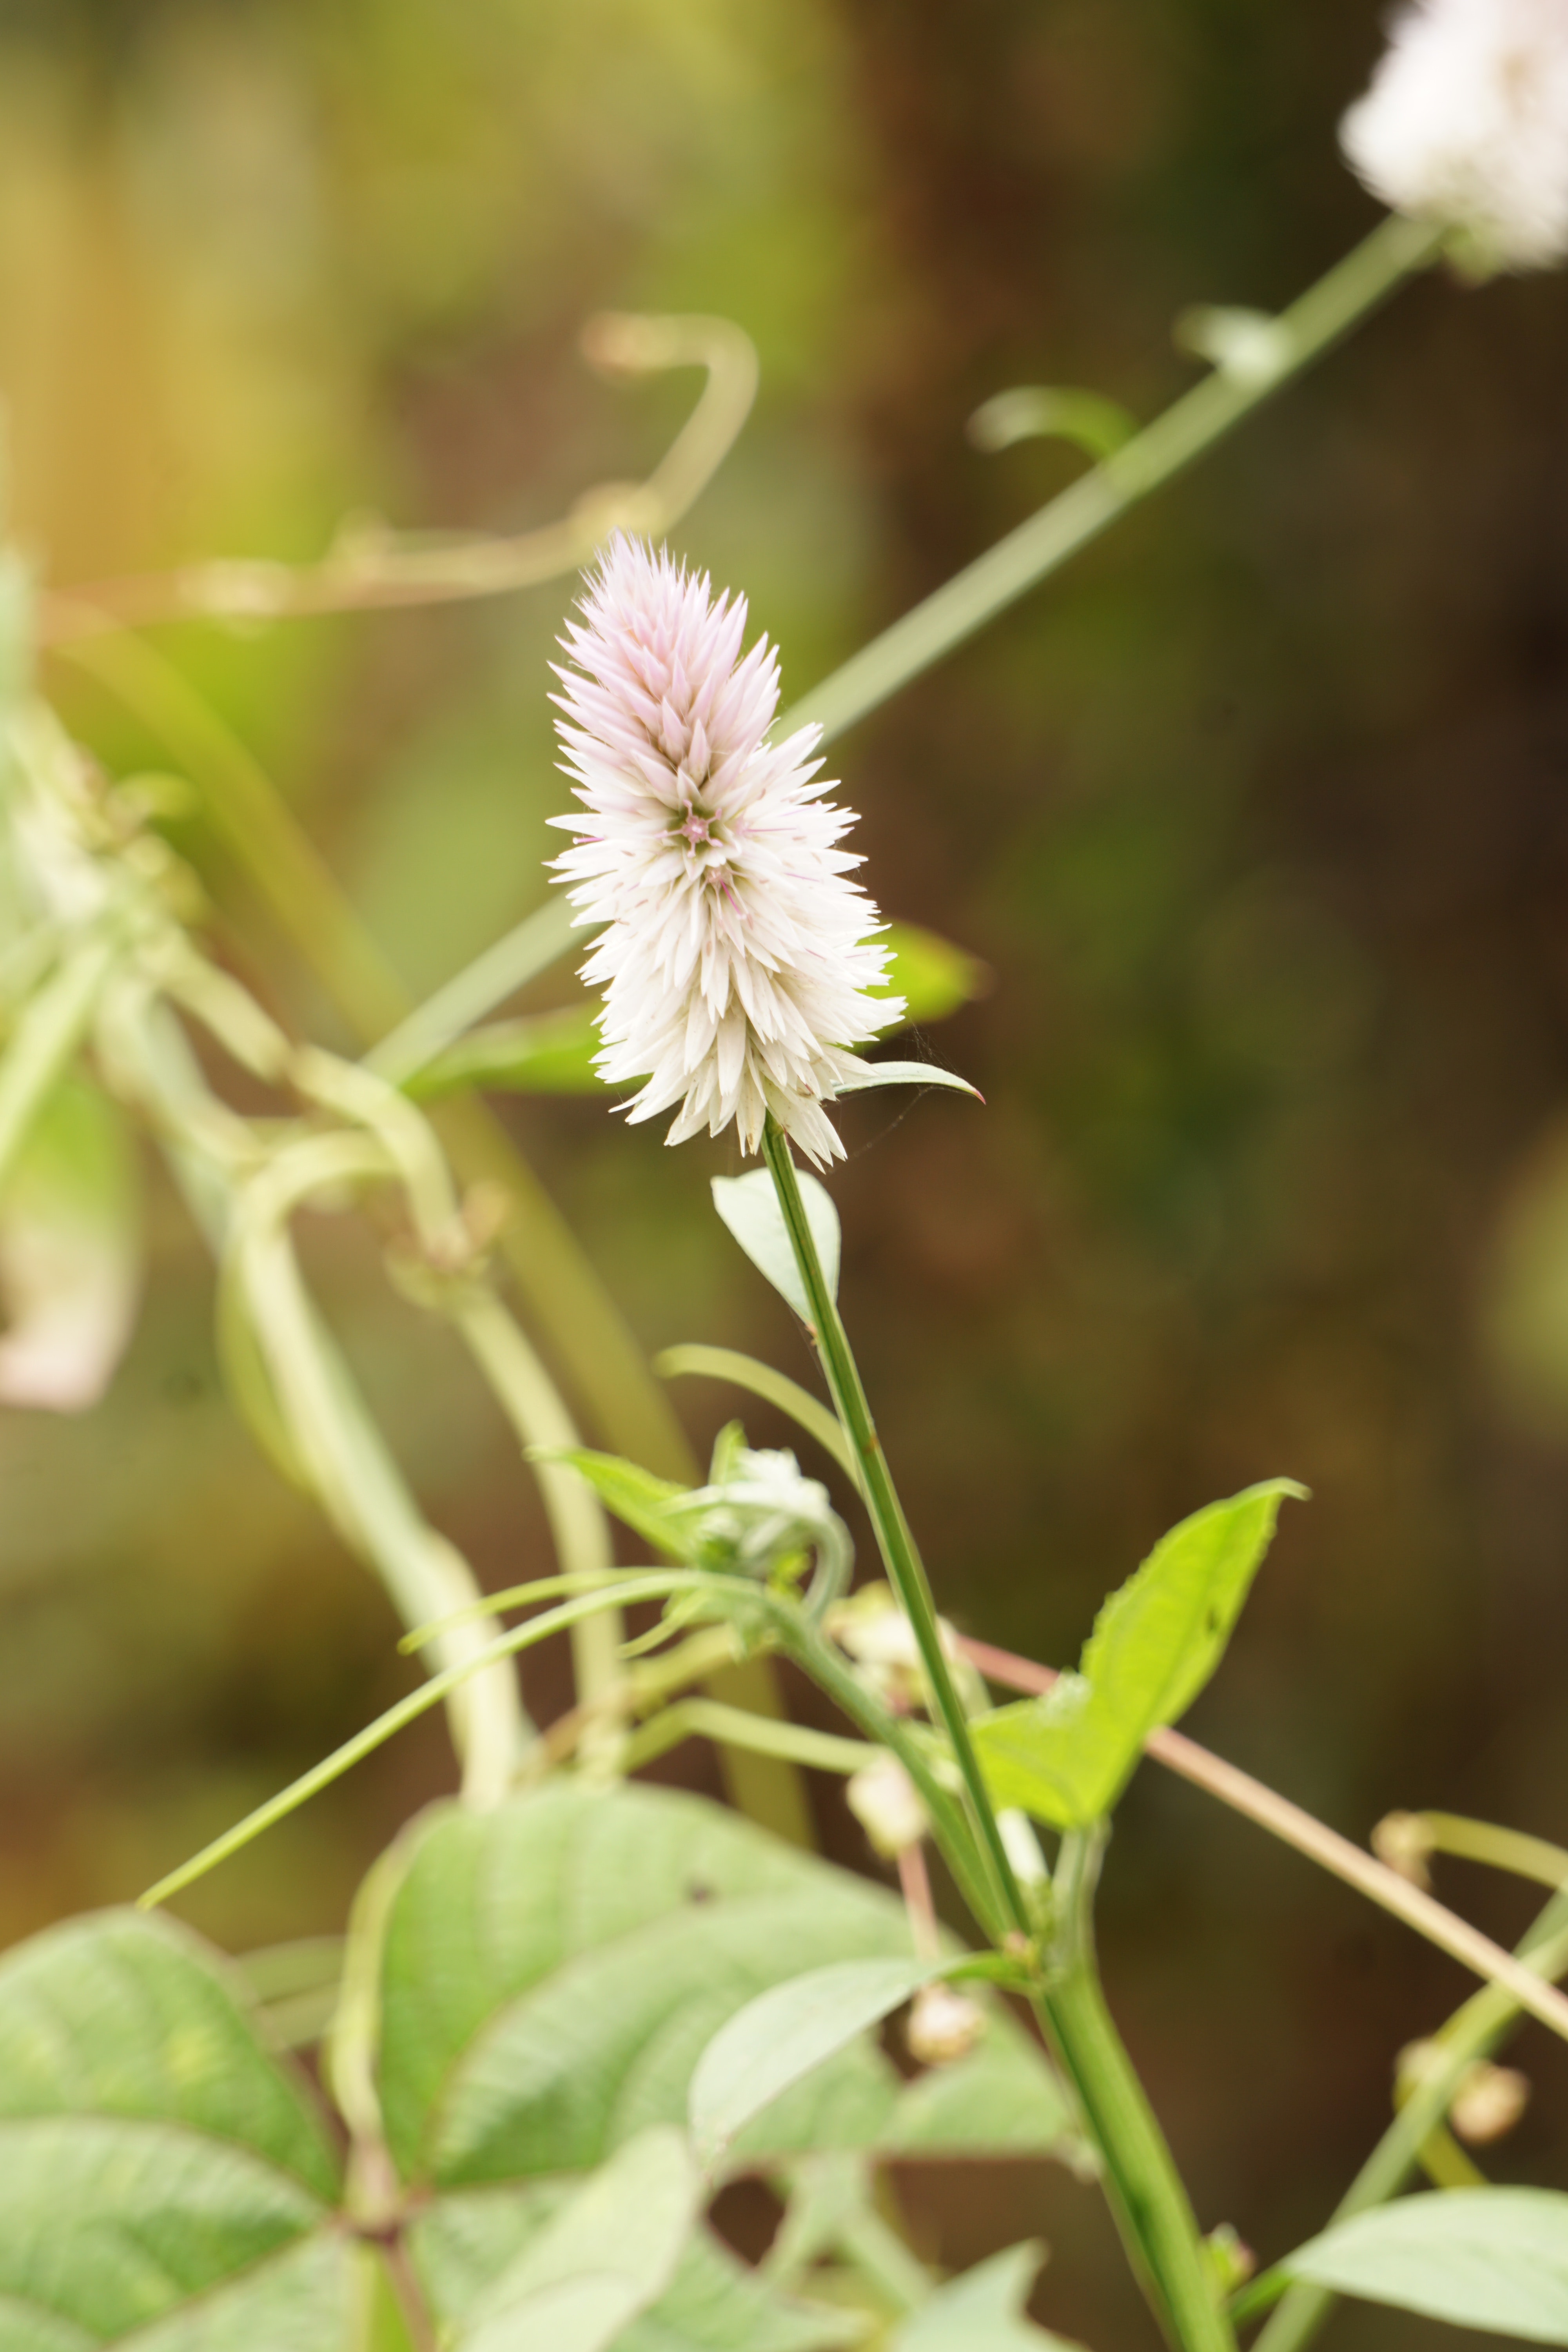
flower, plant, flowering plant, leaf, close up, spring, wildflower, grass, photography, plant stem